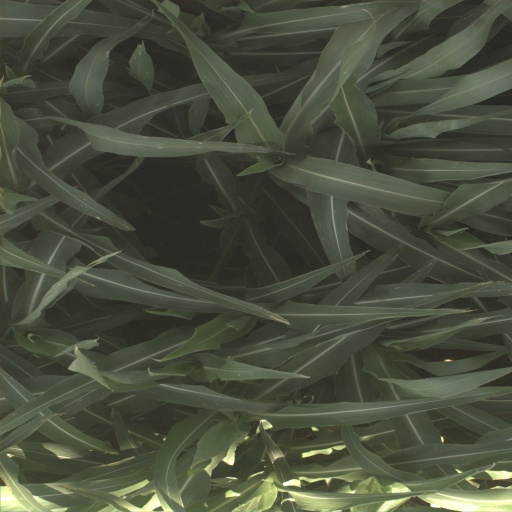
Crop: sorghum